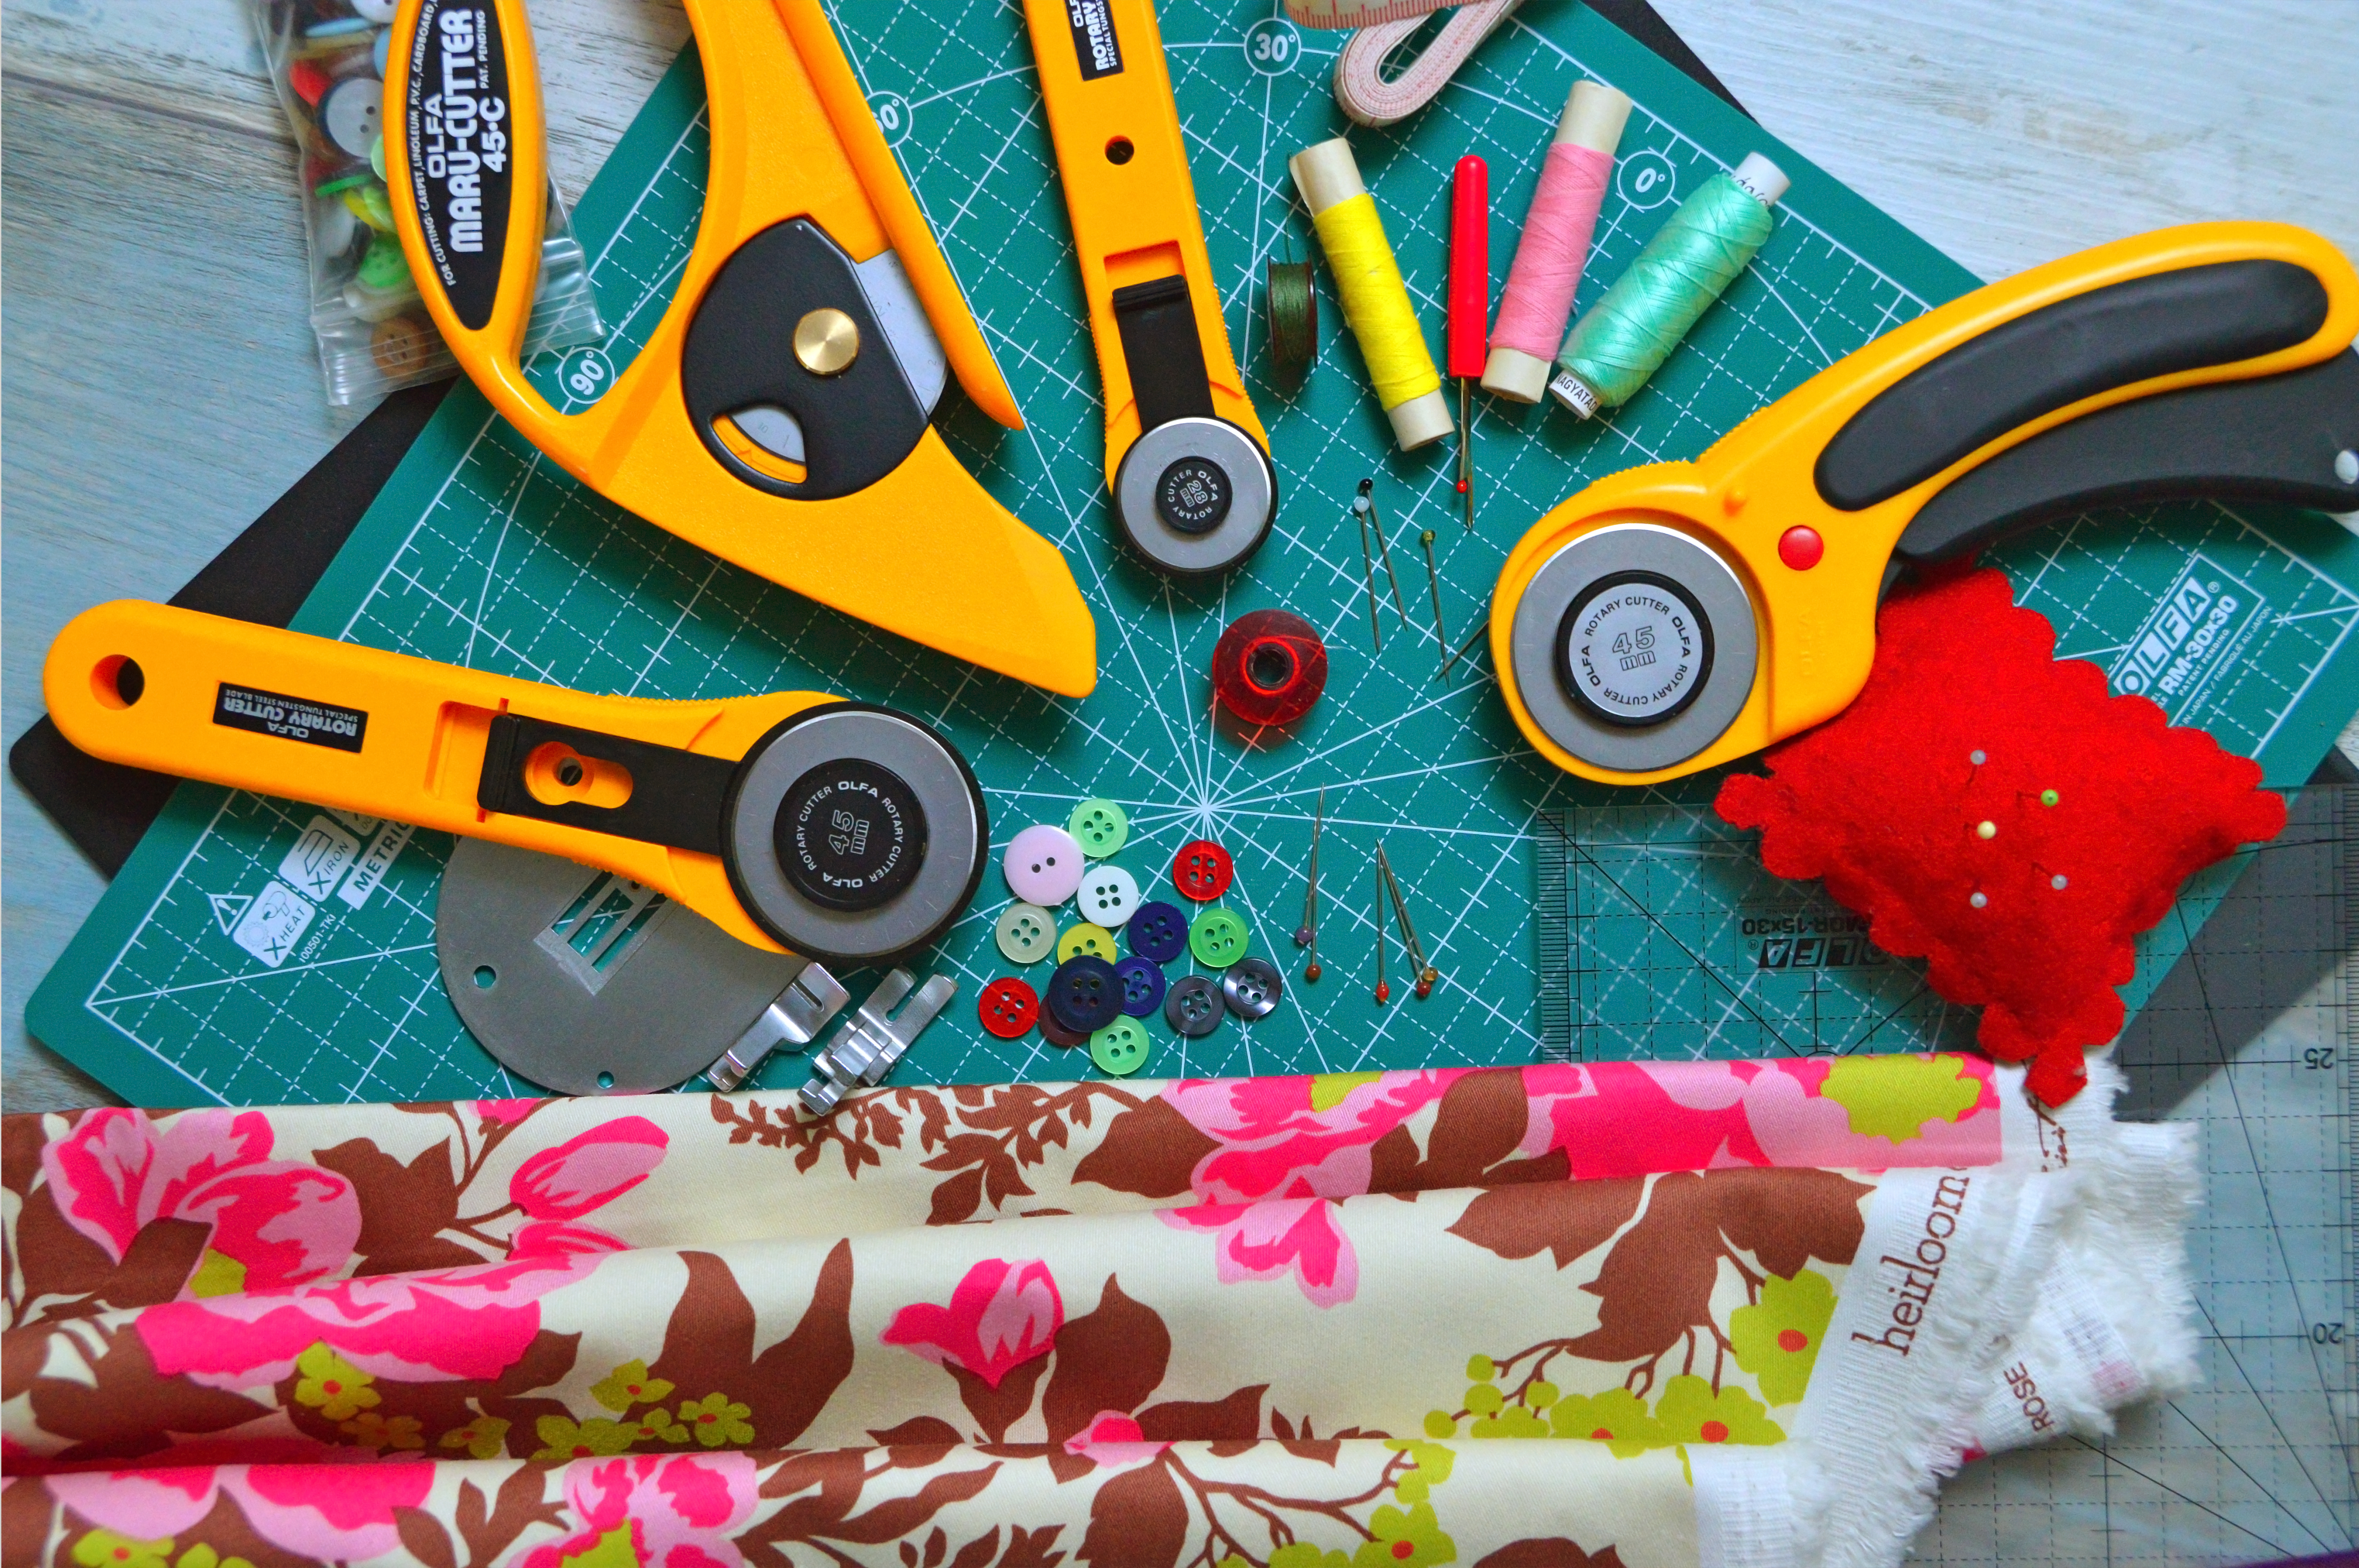
sewing, tools, tailor, table, background, tailoring, thread, scissors, work, top, craft, tool, wooden, accessories, view, needle, needlework, material, tape, textile, spool, design, equipment, wood, kit, yellow, art, product